Mario Tobino

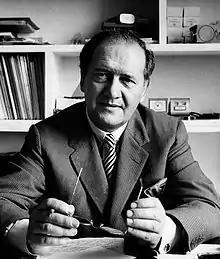
Mario Tobino in 1962

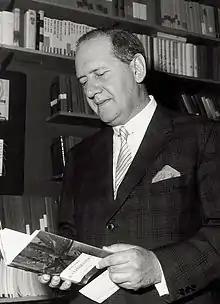
Mario Tobino in 1965

Mario Tobino (16 January 1910, Viareggio, Province of Lucca, Tuscany – 11 December 1991, Agrigento) was an Italian poet, writer and psychiatrist.